List of birds of Malta

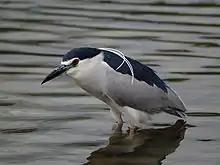
Black-crowned night-heron, a regular passage migrant.

The sulids comprise the gannets and boobies. Both groups are medium to large coastal seabirds that plunge-dive for fish.